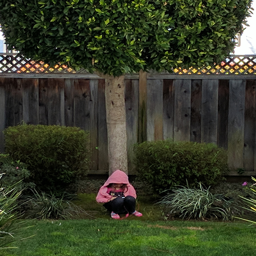
person sitting under a tree